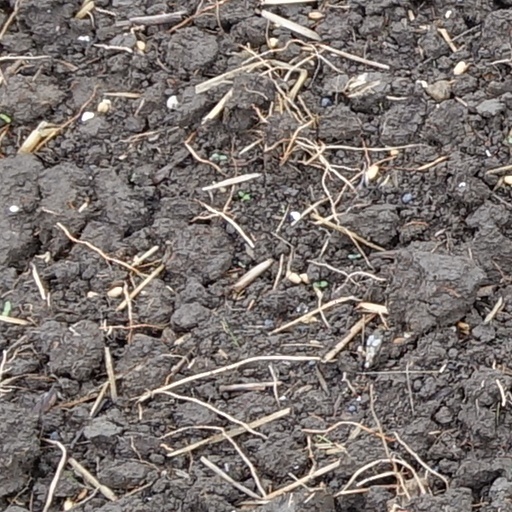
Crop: wheat